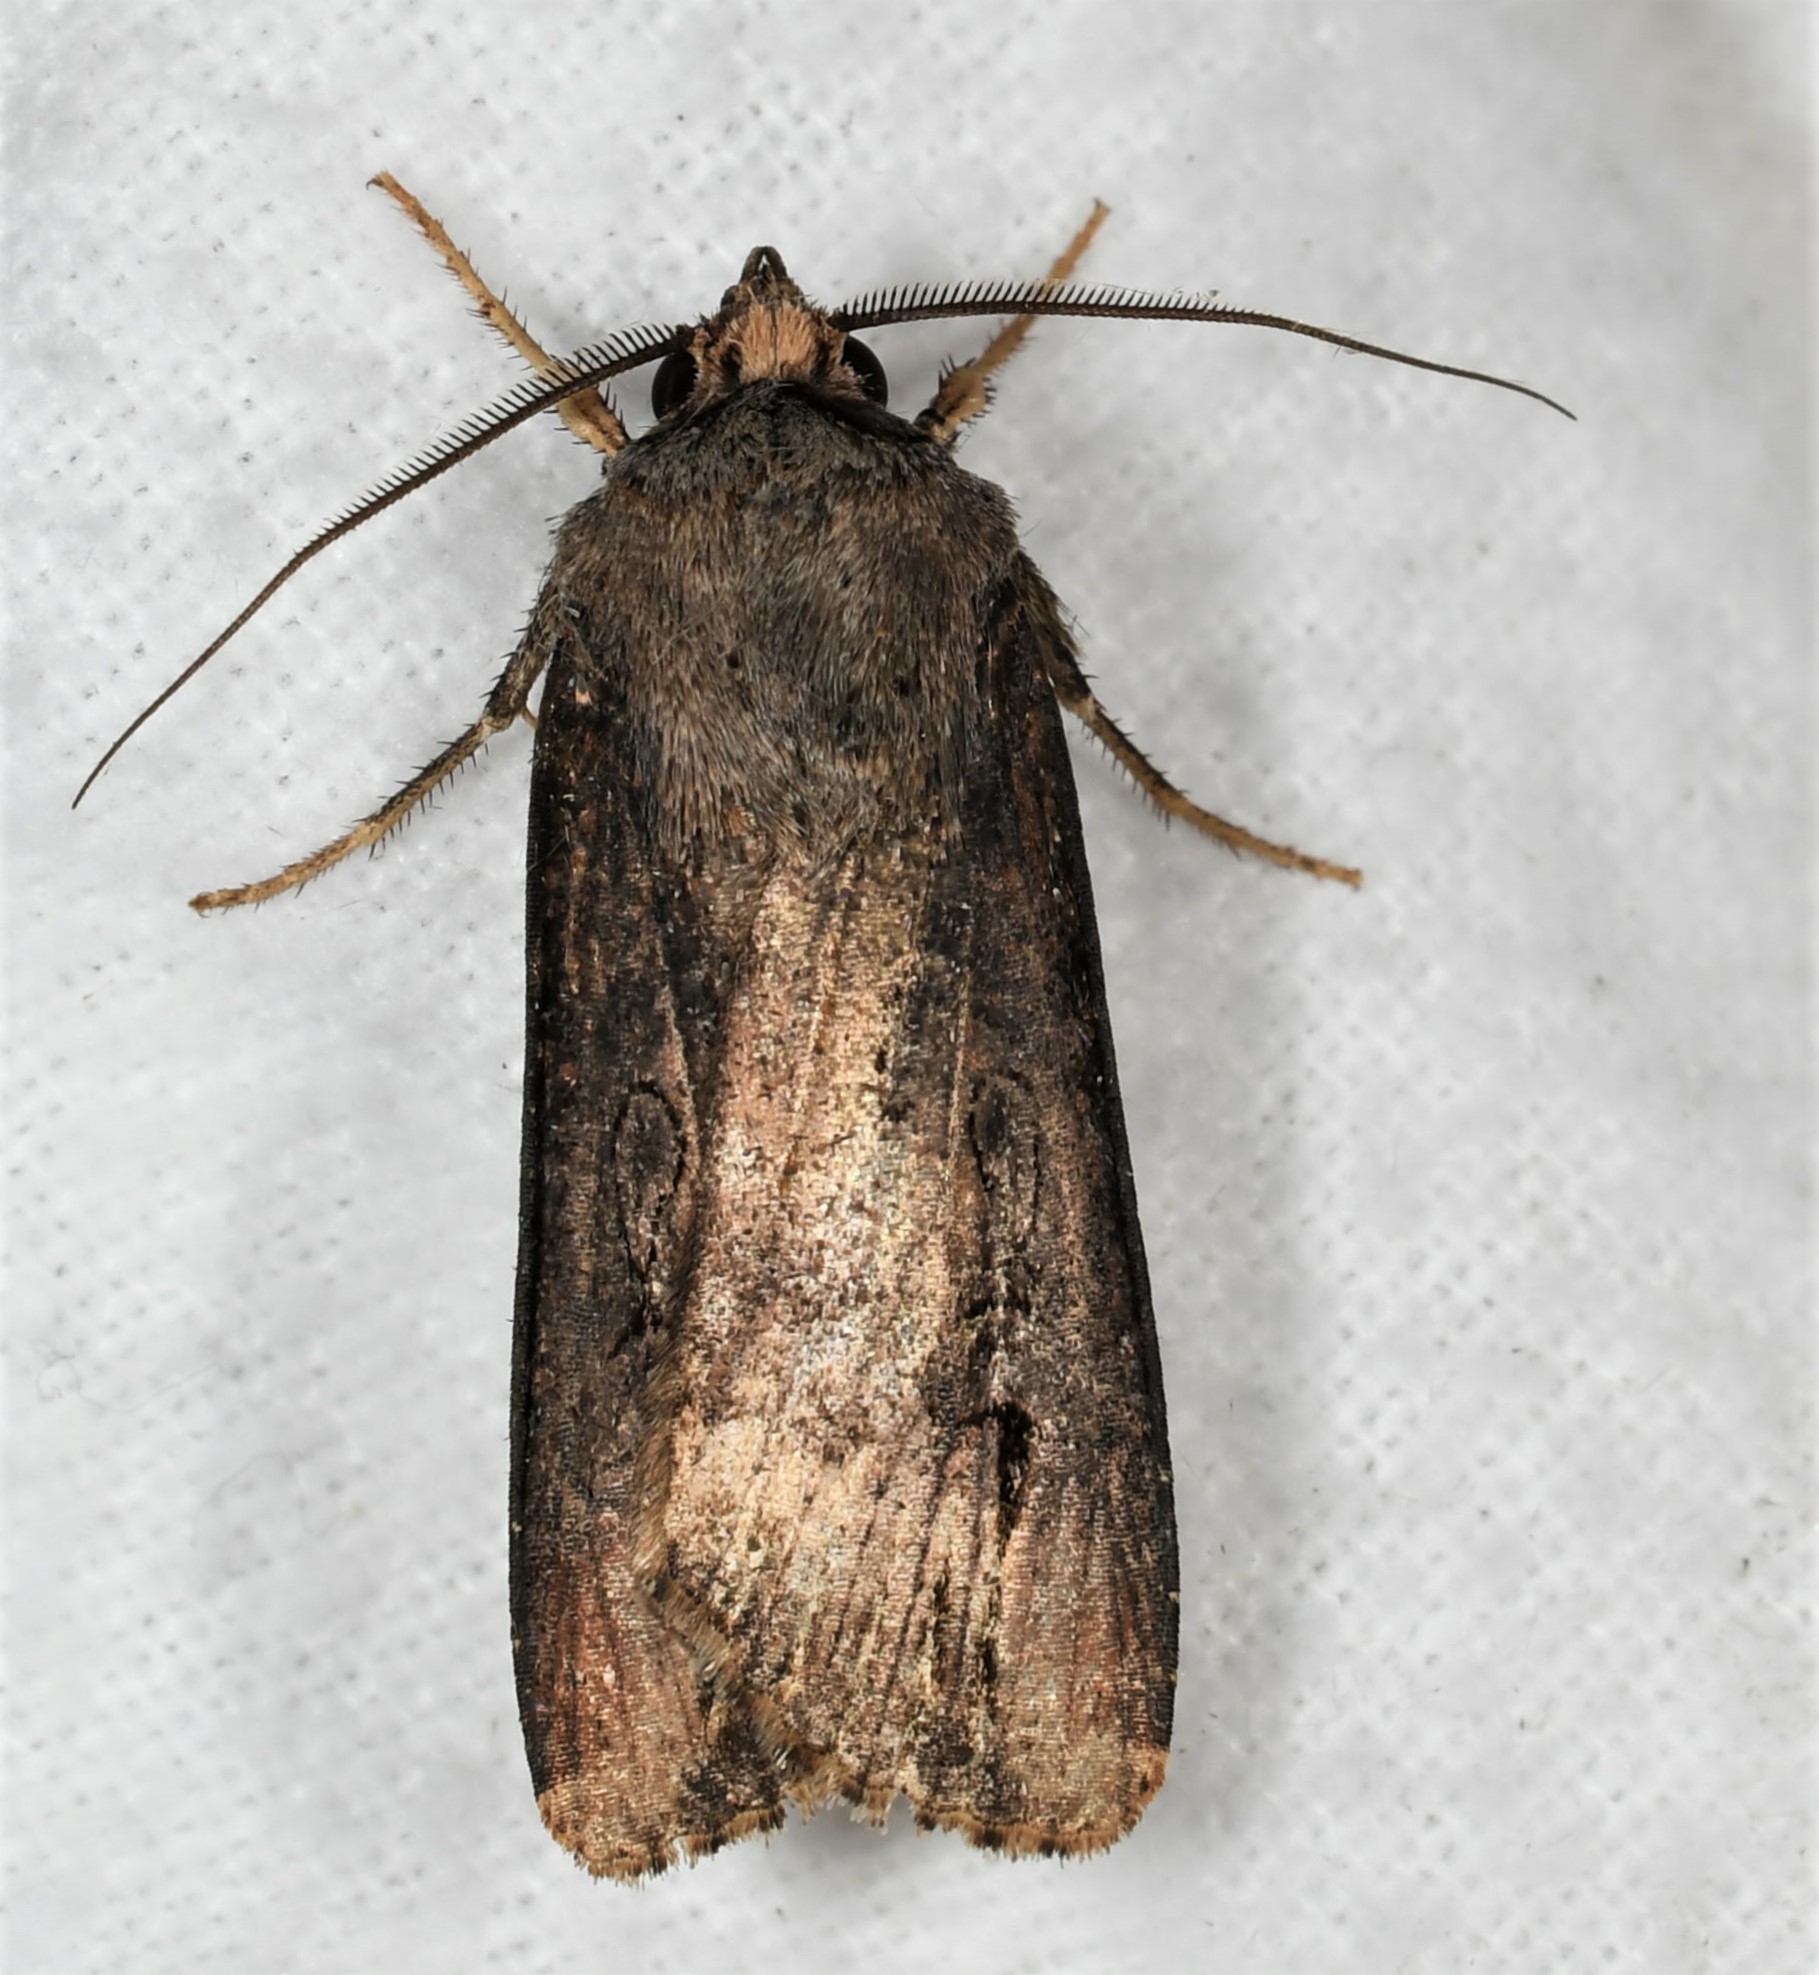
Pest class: cutworms